Queen of the Black Coast (collection)

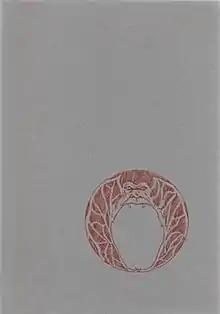
Dust-jacket from the first edition

Queen of the Black Coast is a 1978 collection of two fantasy short stories written by Robert E. Howard featuring his sword and sorcery hero Conan the Barbarian. The book was published in 1978 by Donald M. Grant, Publisher, Inc. as volume VII of their deluxe Conan set. The title story originally appeared in the magazine "Weird Tales". "The Vale of Lost Women" first appeared in "The Magazine of Horror".